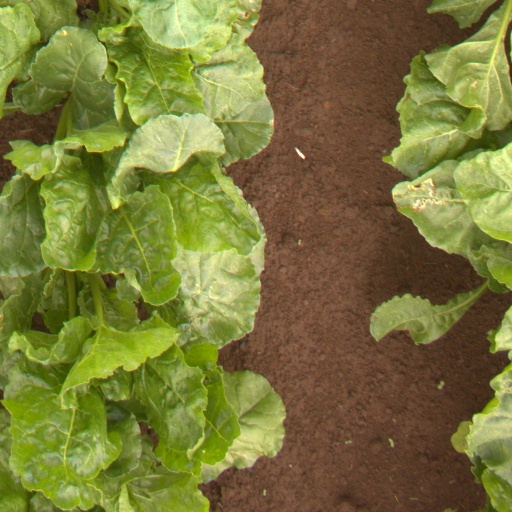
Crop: sugar beet